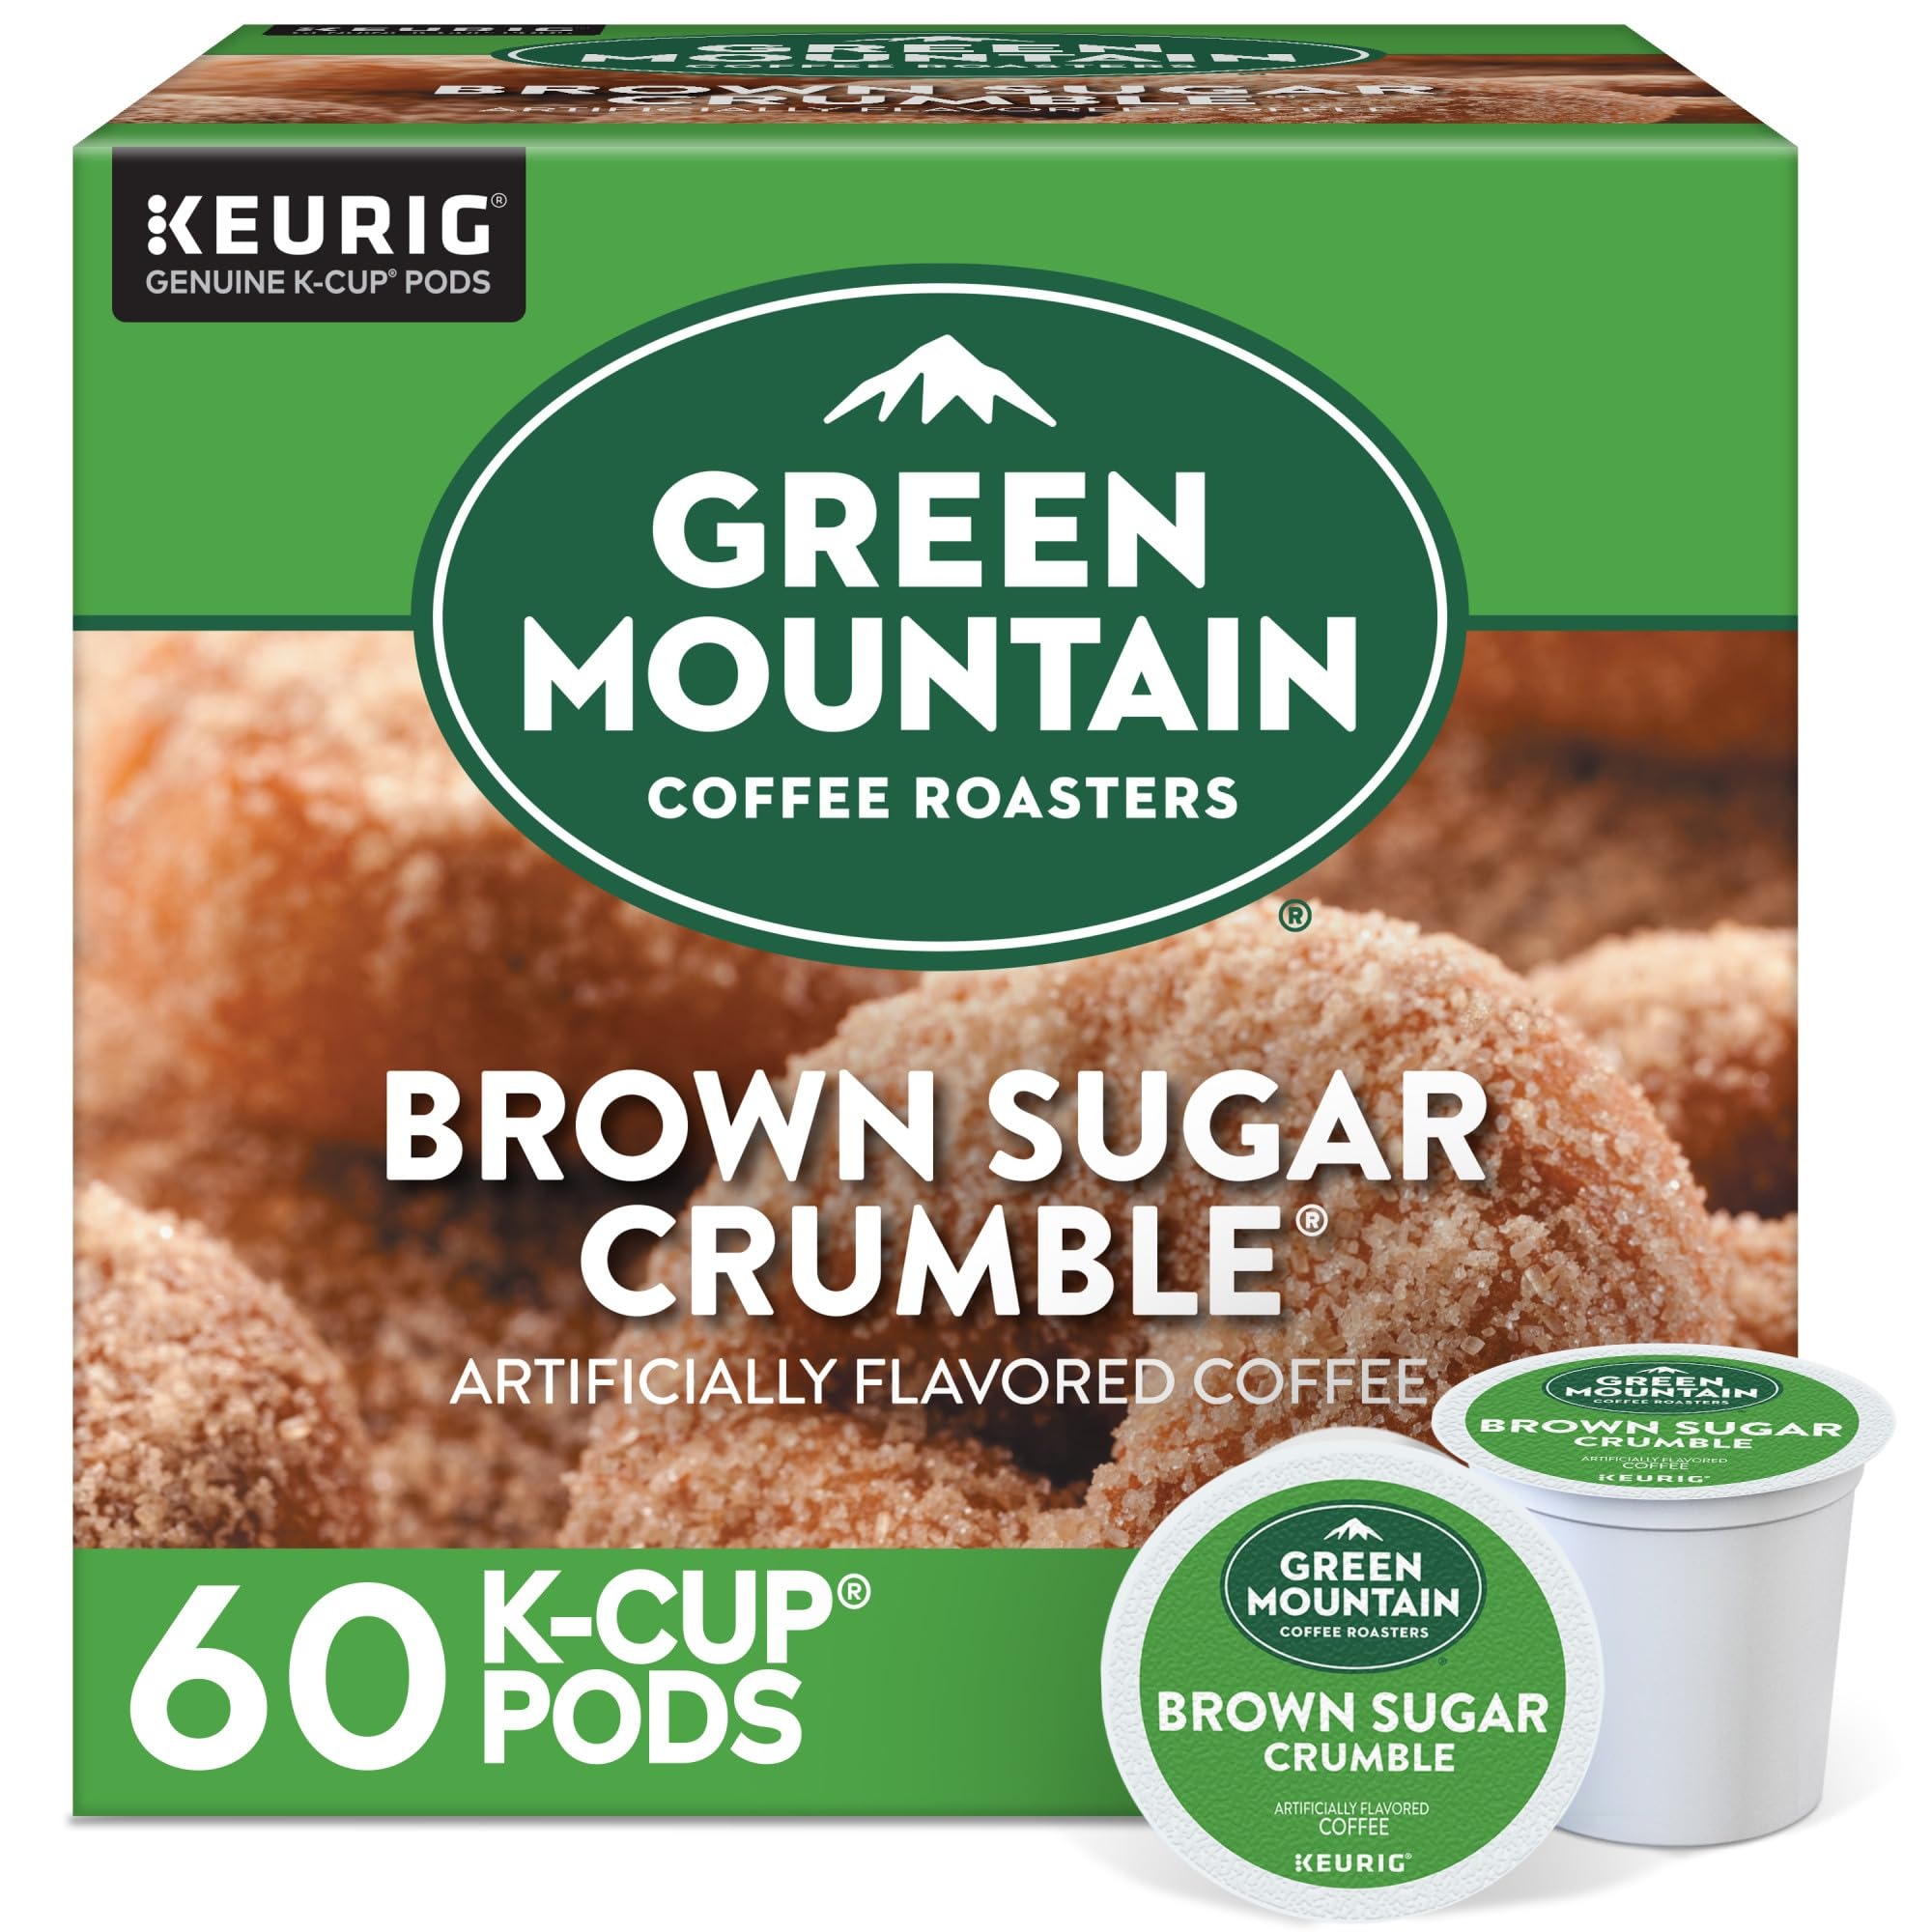
Item Name: Green Mountain Coffee Roasters Brown Sugar Crumble Keurig Single-Serve K-Cup pods, Medium Roast Coffee, 60 Count (6 Packs of 10)
Bullet Point 1: BRAND STORY: The mountains are a special place. It's where Green Mountain Coffee Roasters was born. It's where we developed our adventurous spirit and commitment to improving the lands through sustainably sourced coffee. We're driven to bring the world a richer, better cup of coffee. Be bold. Be alive. Grab a cup and get out there.
Bullet Point 2: TASTE: Bursting with the rich goodness of a warm homemade donut. A smooth light roast with the flavor of sweet, buttery brown sugar and a hint of cinnamon.
Bullet Point 3: ROAST: Light roast, caffeinated coffee and is certified Orthodox Union Kosher
Bullet Point 4: SUSTAINABILITY: Committed to 100% responsibly sourced coffee
Bullet Point 5: COMPATIBILITY: Contains genuine Keurig K-Cup pods, engineered for guaranteed quality and compatibility with all Keurig K-Cup coffee makers
Bullet Point 6: RECYCLABLE* K-CUP PODS: Simple. Delicious. And Recyclable. Enjoy the same great-tasting coffee you know and love, and when you’re done just peel, empty and recycle. *Check locally, not recycled in all communities. Packaging may vary.
Value: 60.0
Unit: Count

Price: 13.96